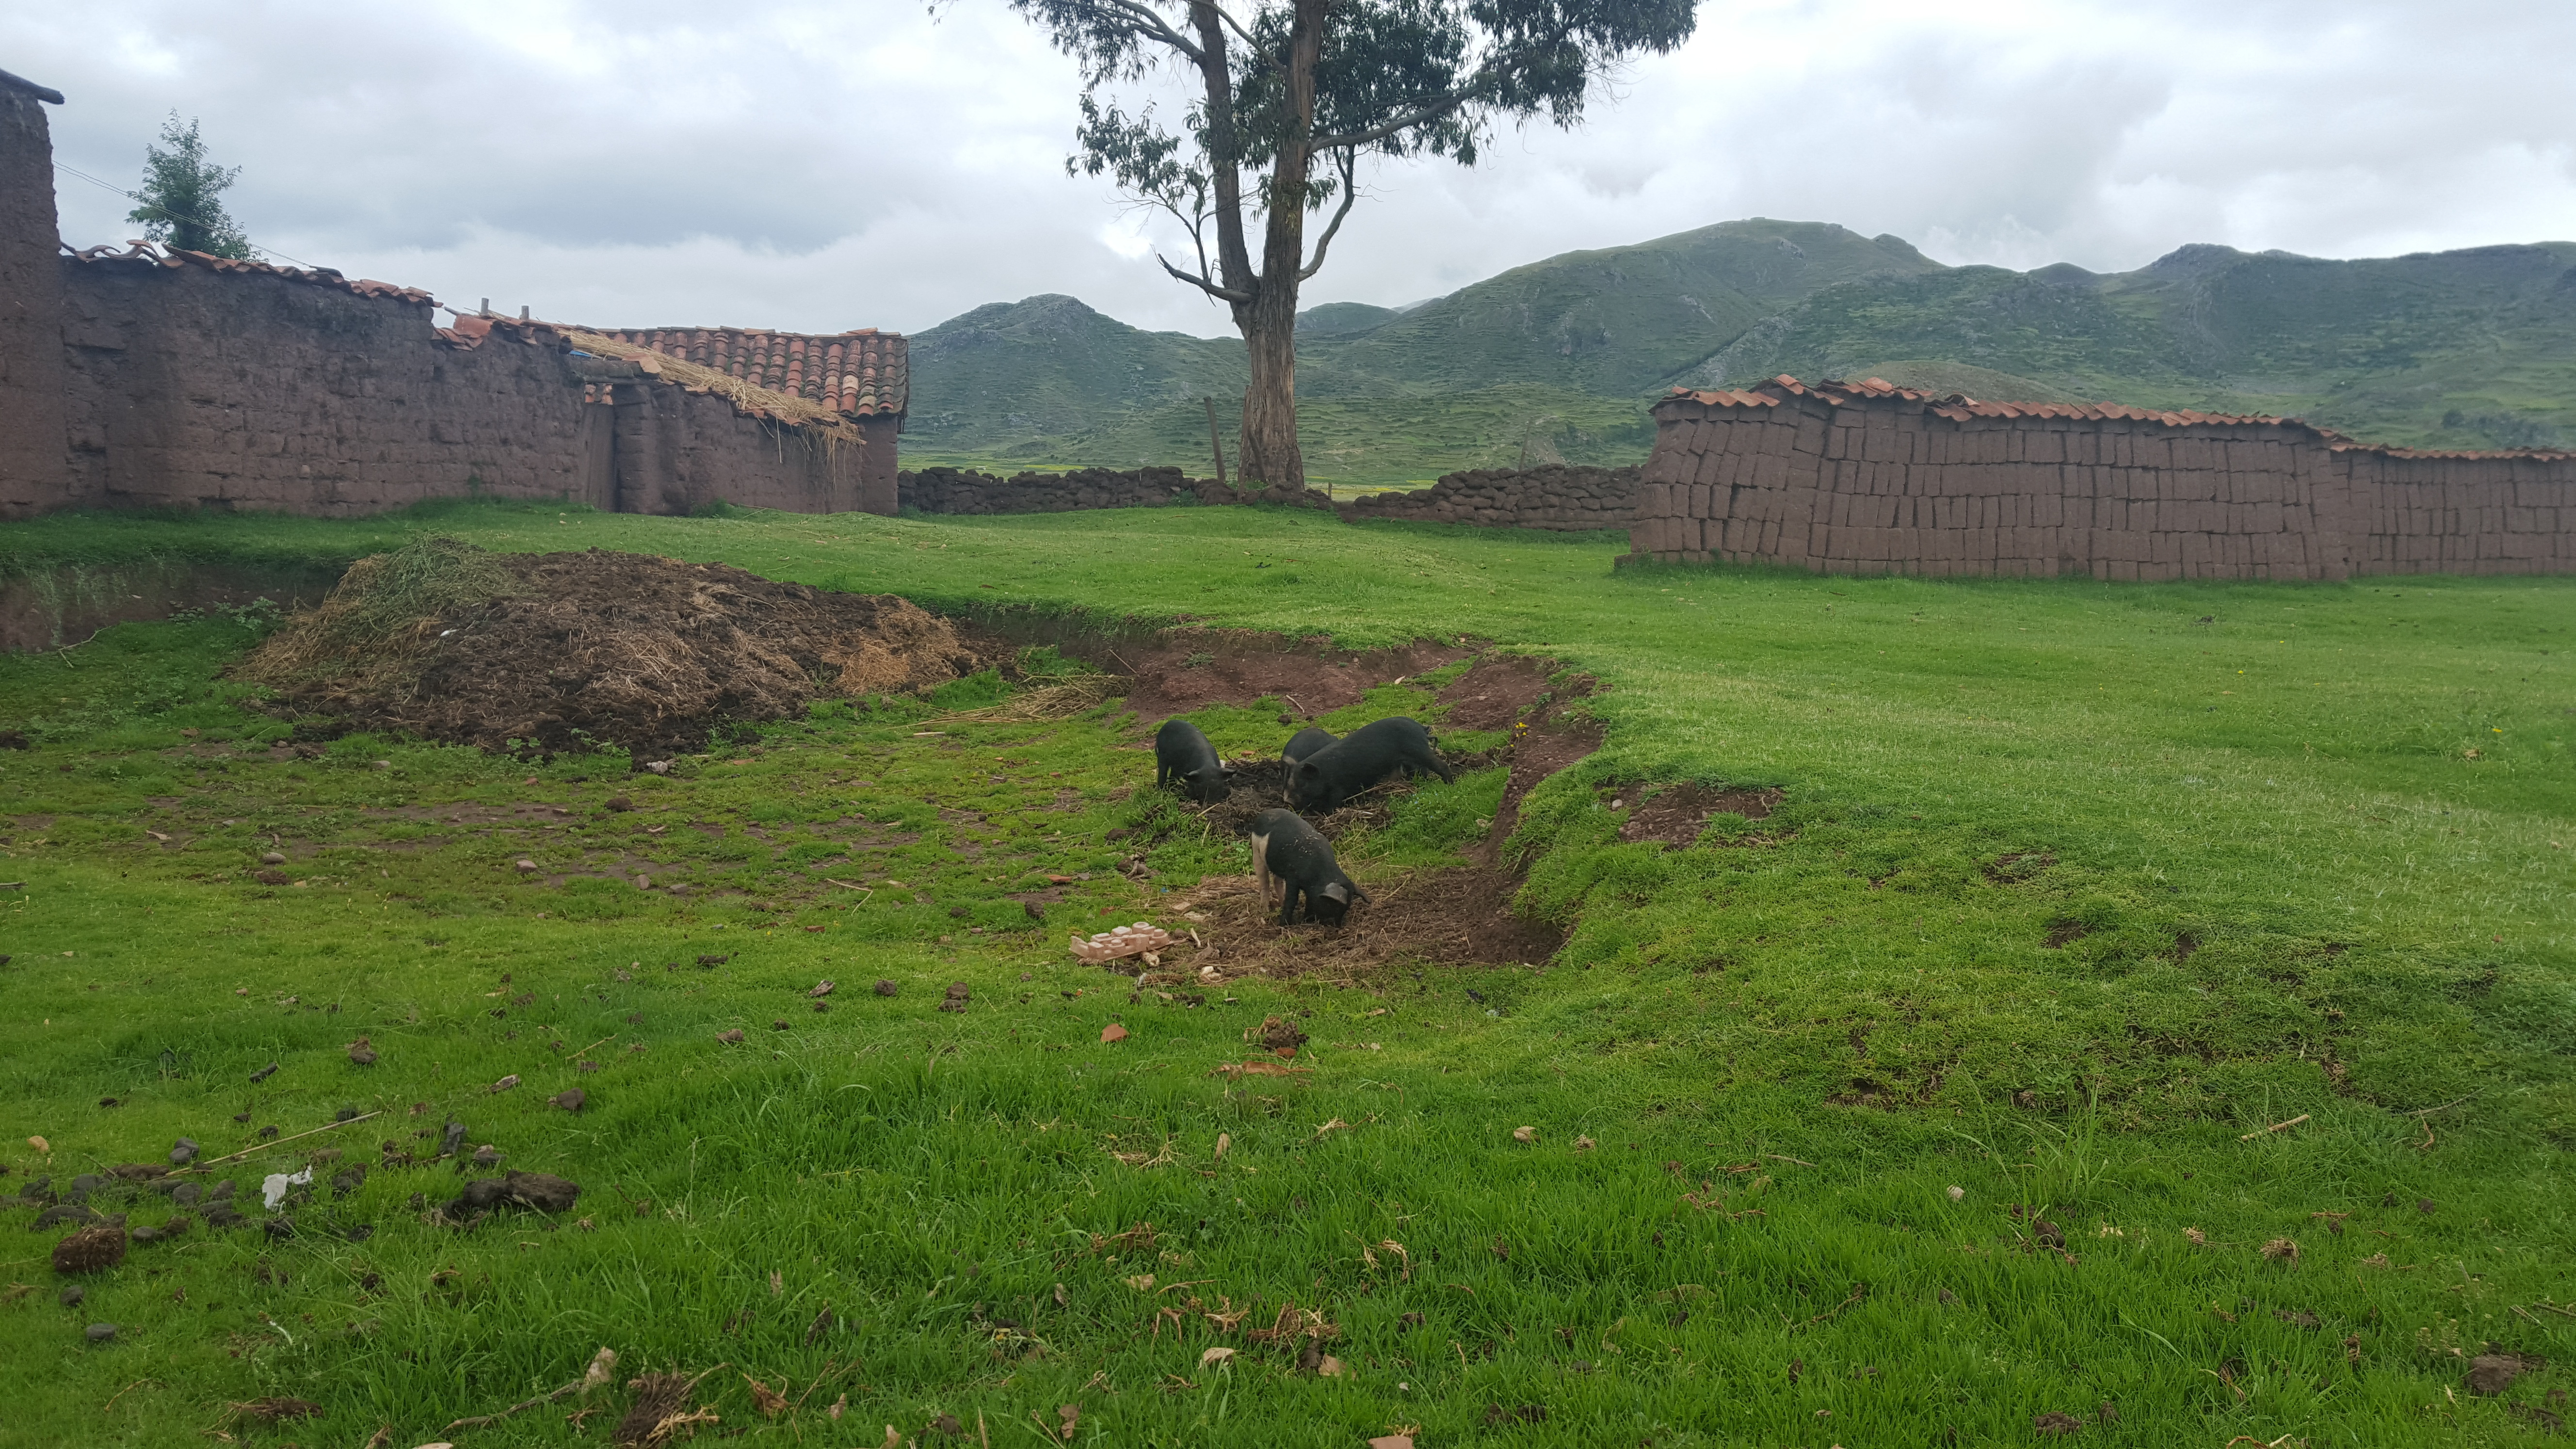
casas, pasto, natural landscape, pasture, grass, grassland, highland, rural area, hill, land lot, plain, soil, landscape, mountain, rock, tree, meadow, hill station, terrain, geological phenomenon, plant, fell, valley, plateau